Canadian War Museum

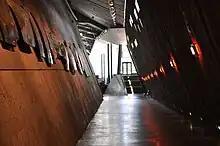
An angled concrete wall line a hallway leading to the museum's exhibition space.

Regeneration served as the primary theme for the architectural design team of the building, with the design intended to showcase war's impact on nature; and nature's ability to regrow and "regenerate" from war. Tilted and jagged planes, along with roughhewn materials are used throughout the building in a form of "controlled imperfection", intended to create the impression of trauma and disequilibrium. The building's massing largely remains low to the ground, with only the building's eastern portions only rising high above. A significant portion of the building is made out of concrete, with of cast-in-place concrete used throughout the building; in addition to 3,750 tonnes of reinforced steel. Many of the exterior and interior walls of the building are placed on a variety of angles, from 90 degrees to 31 degrees, with eight different angles in all used throughout the building.